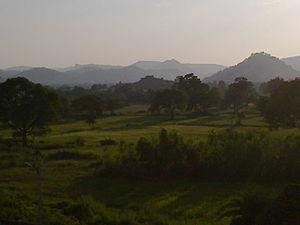
Le district de Kanker est un district de l'état du Chhattisgarh en Inde.